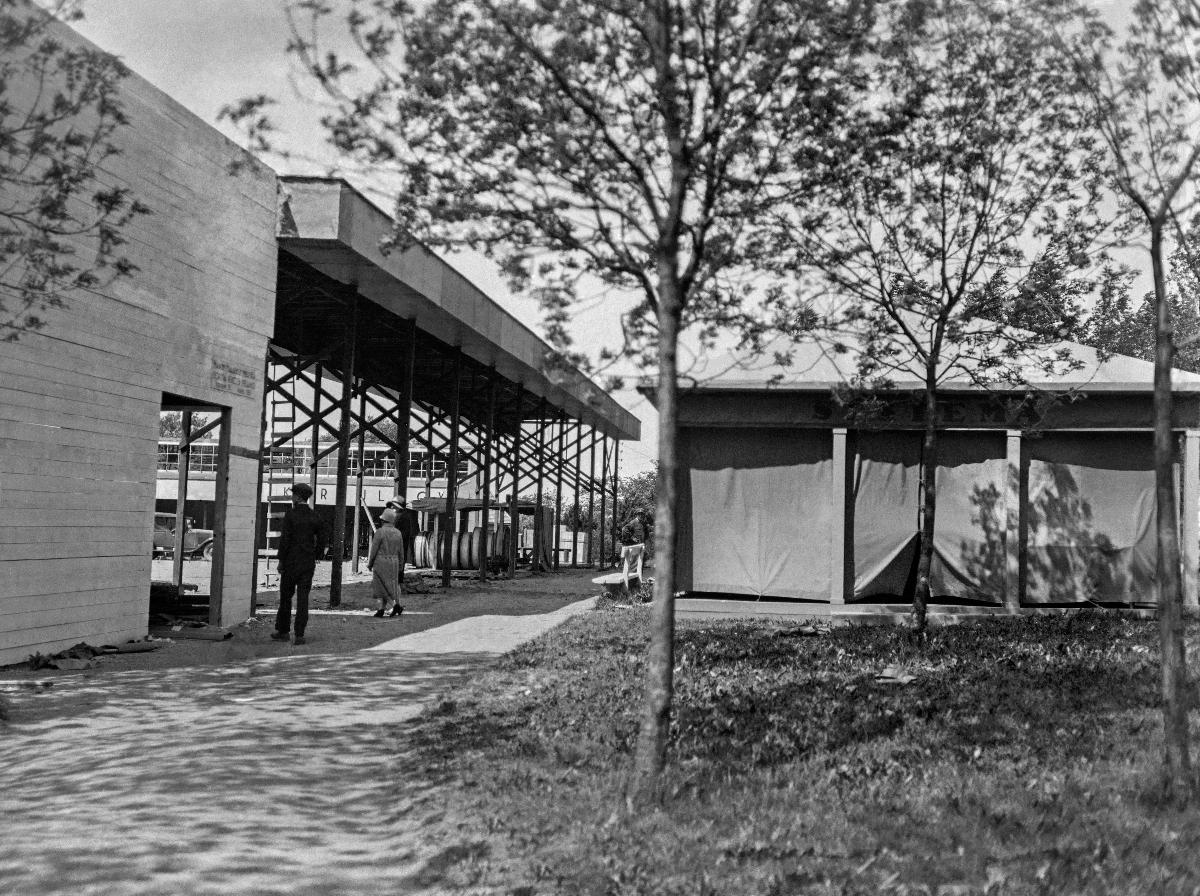
Suomen messut Turussa 1929
Finlands mässa i Åbo 1929; Fair of Finland in Turku 1929
sisällön kuvaus: Suomen messut Turussa 1929. content description: Fair of Finland in Turku 1929. innehållsbeskrivning: Finlands mässa i Åbo 1929.
Kuvaaja: Sundström, Hugo, kuvaaja
Vuosi: 1929
Paikka: Suomi, Varsinais-Suomi, Turku
Aiheet: messut (tapahtumat); avajaiset; HBL; marketing; fairs; openings; trade fairs; openings (celebrations); marknadsföring; mässor; öppningar; mässor (evenemang); öppningsceremonier